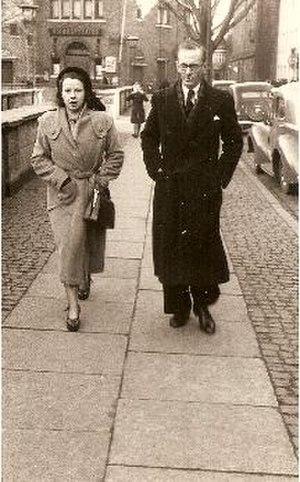
Yvonne Lephay et Robert Bernard
Yvonne Lephay-Belthoise, née le 27 septembre 1914 à Dieppe et morte le 17 novembre 2011 à Montmorency, est une violoniste virtuose française.
Robert Bernard est un compositeur, pianiste, pédagogue et critique musical français d'origine suisse.